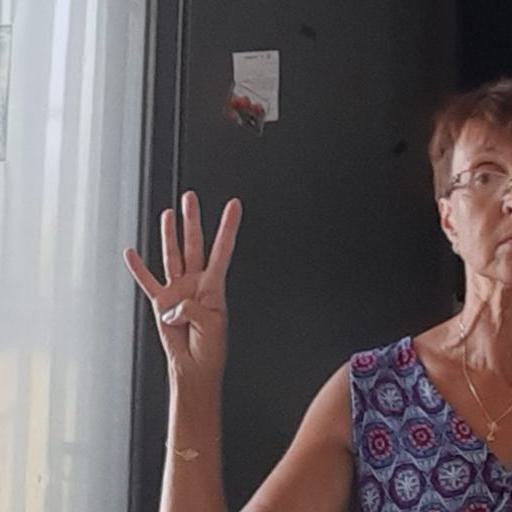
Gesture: four